Killamarsh murders

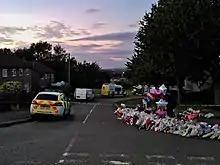
Tributes left at the police cordon on Chandos Crescent four days after the murders

In the evening of 18 September 2021, Damien Bendall murdered his partner Terri Haris, her two children Lacey and John-Paul Bennet, as well as Lacey's friend Connie Gent at a residential property on Chandos Crescent in Killamarsh, Derbyshire, an outer suburb of Sheffield, South Yorkshire. He had also raped Lacey as she was dying. After being arrested the next morning, Bendall was charged with four counts of murder and later rape of a girl under 13 in connection with the incident. He pleaded guilty to all charges and was sentenced to a whole-life prison term on 21 December 2022.